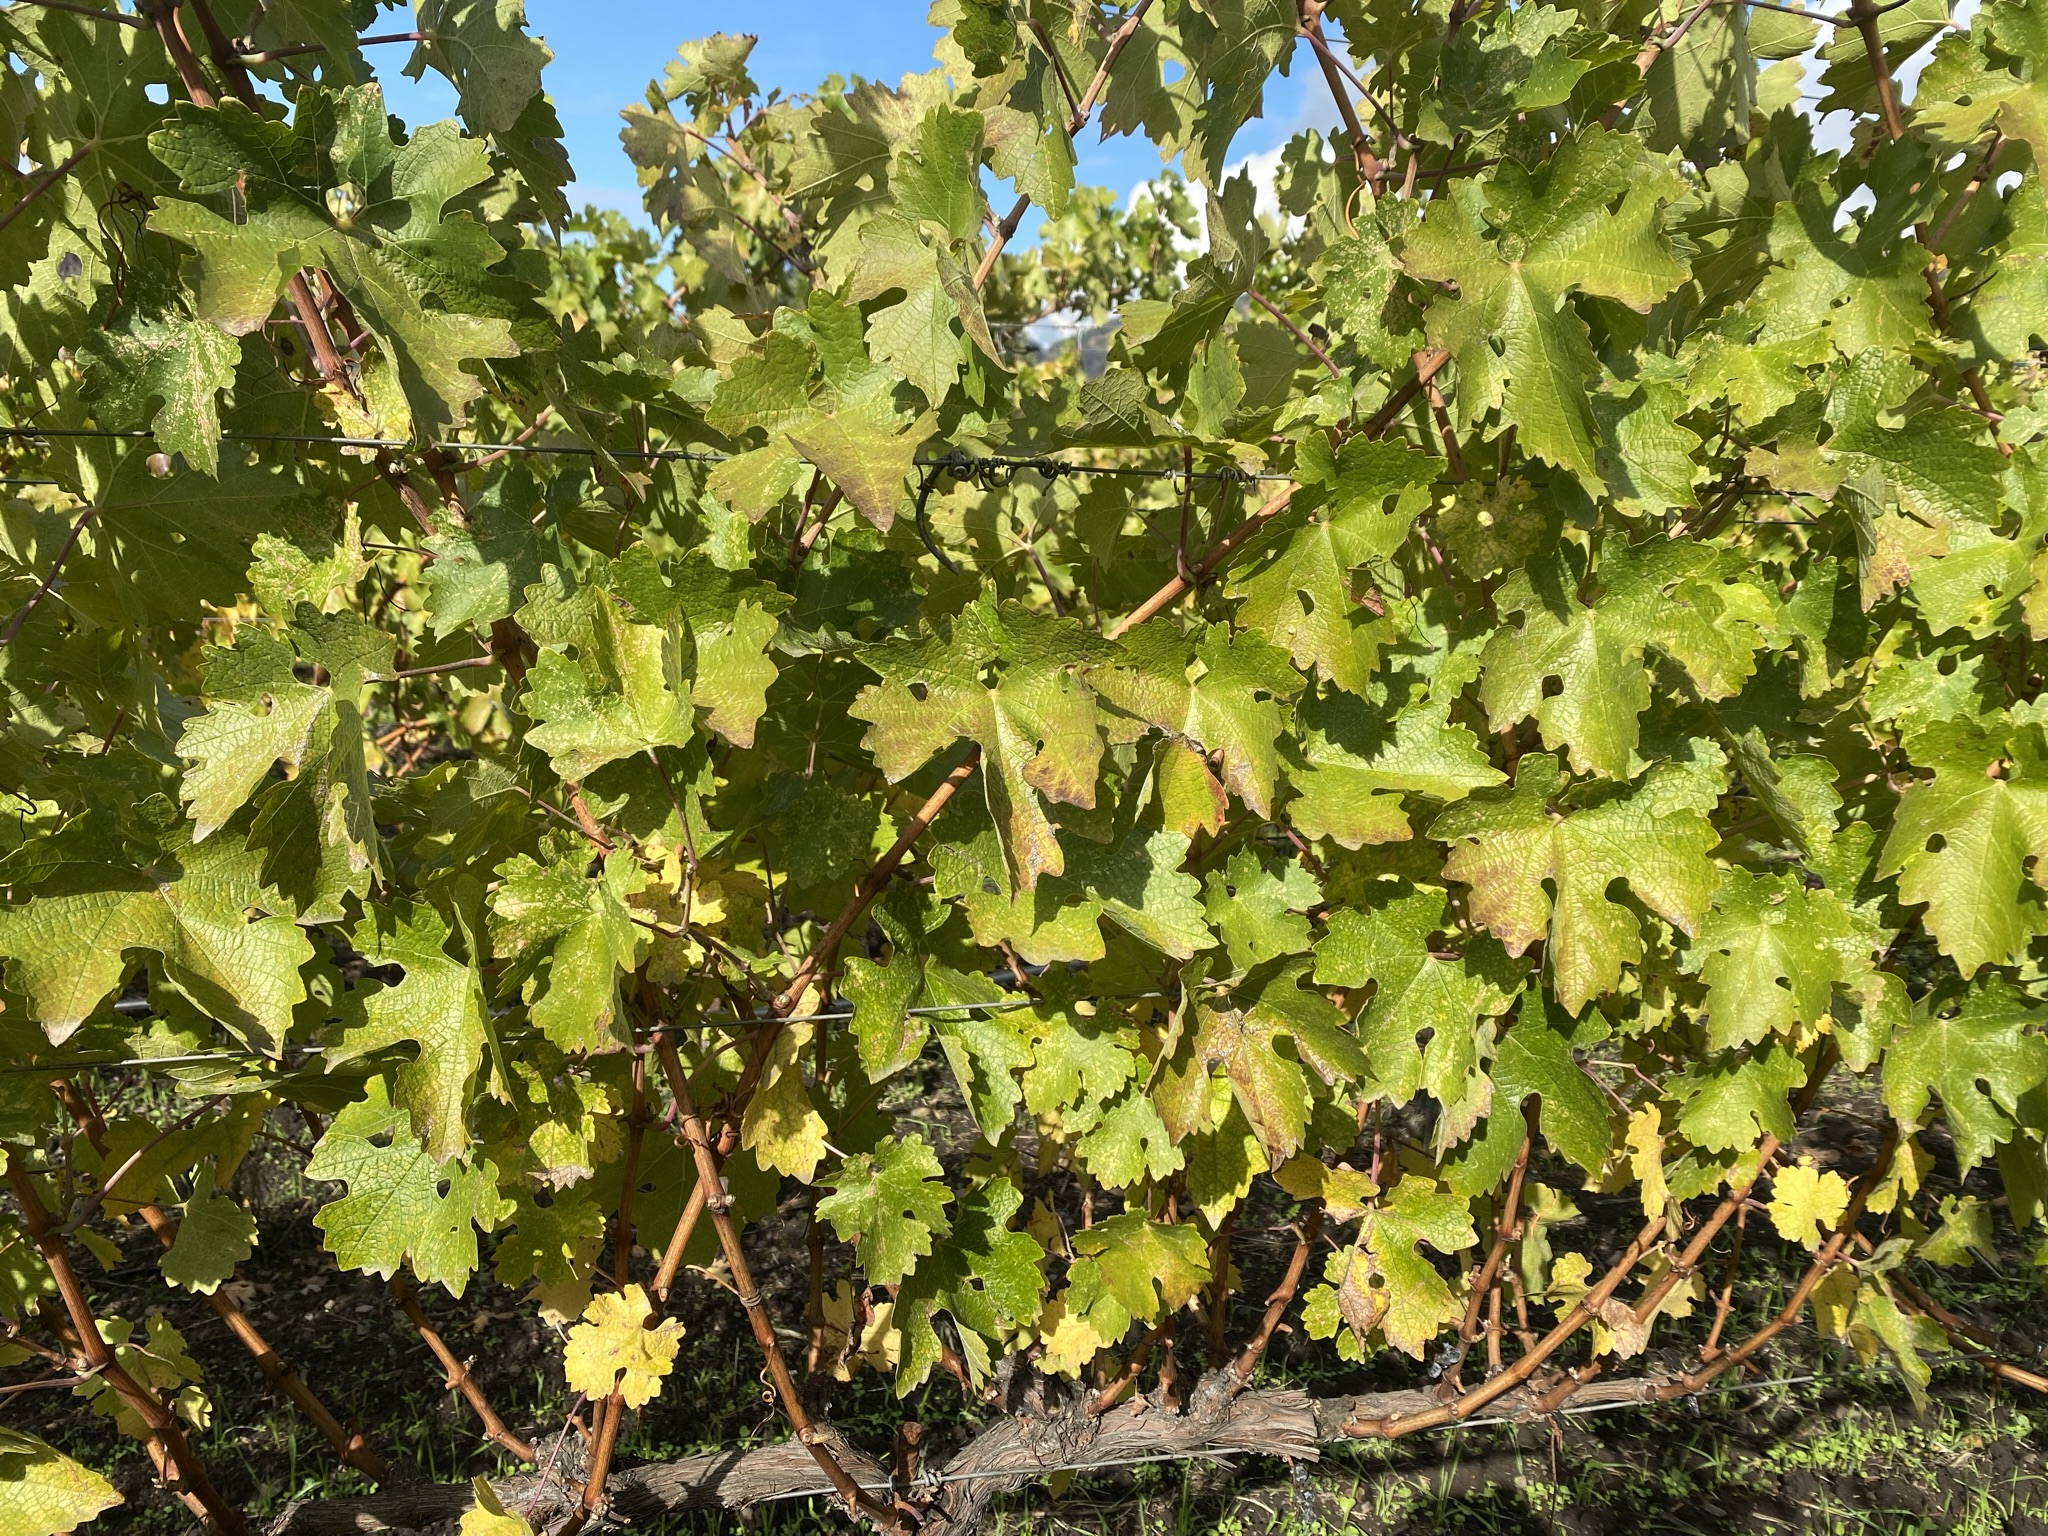
Label: No Virus